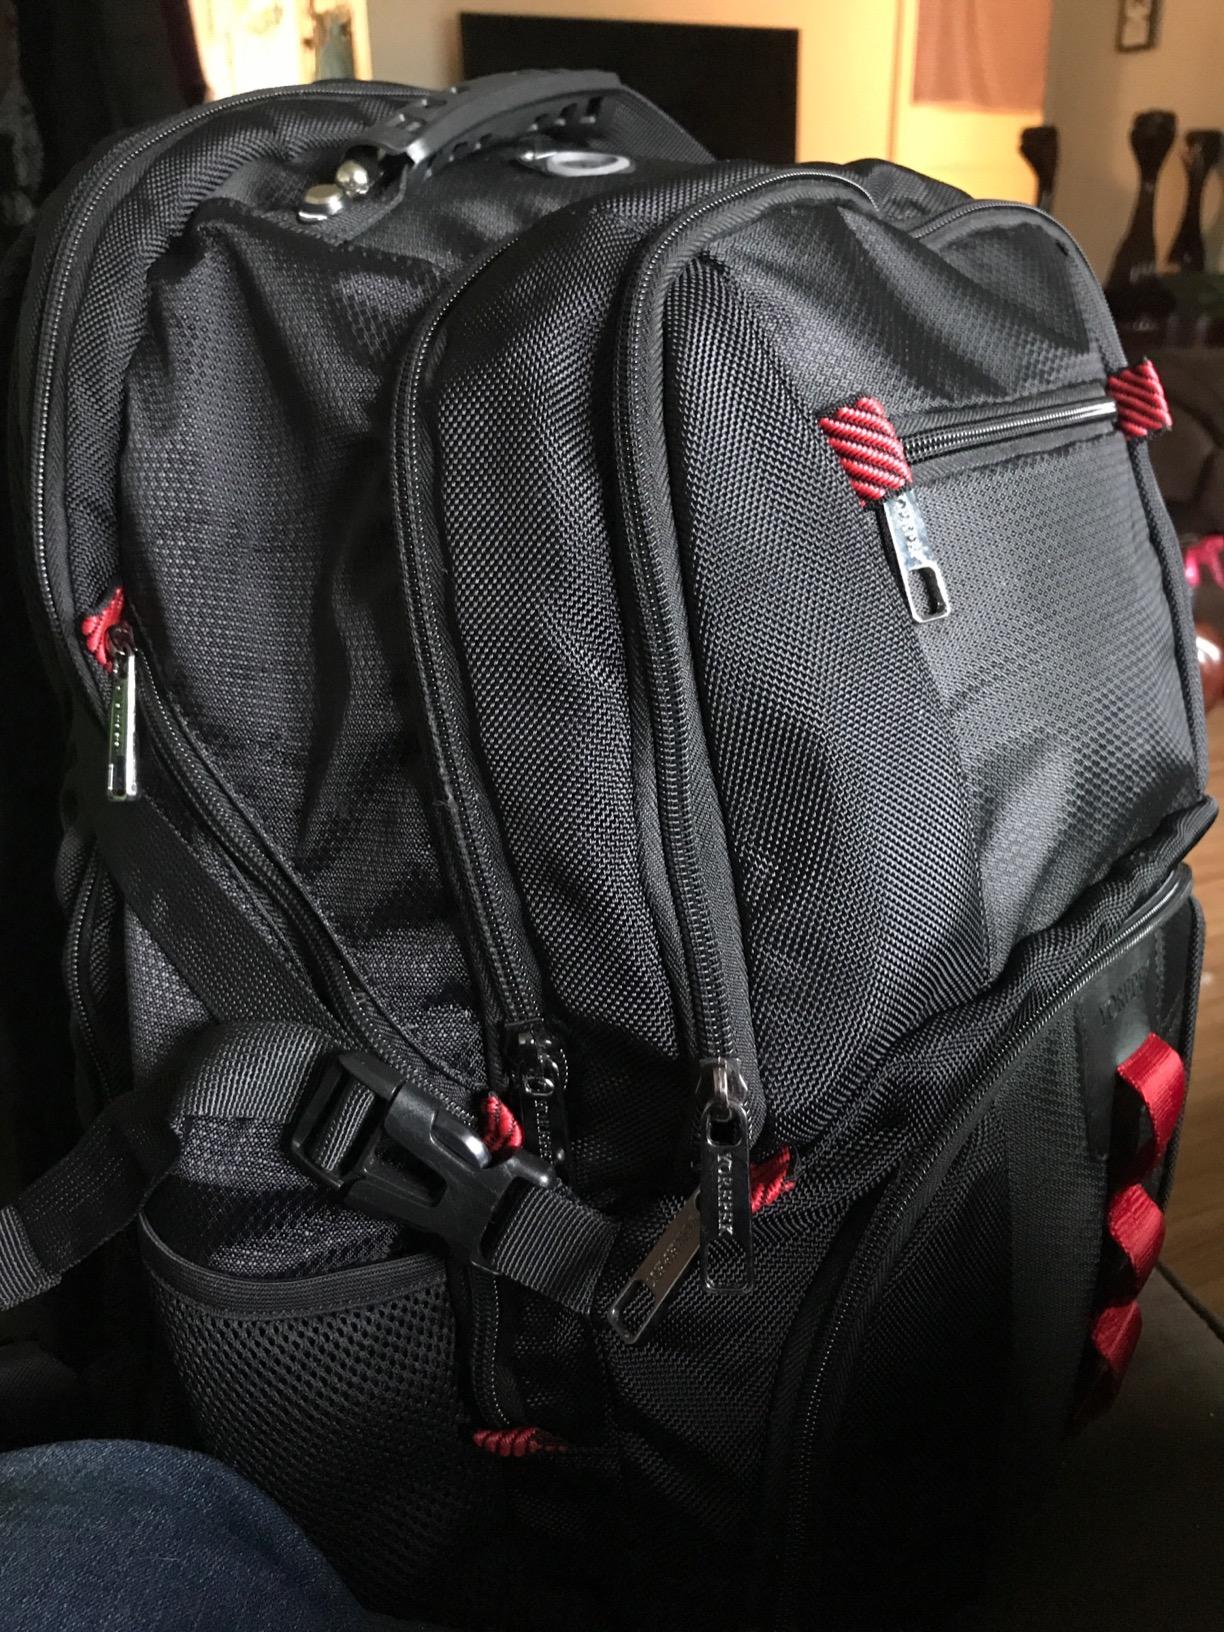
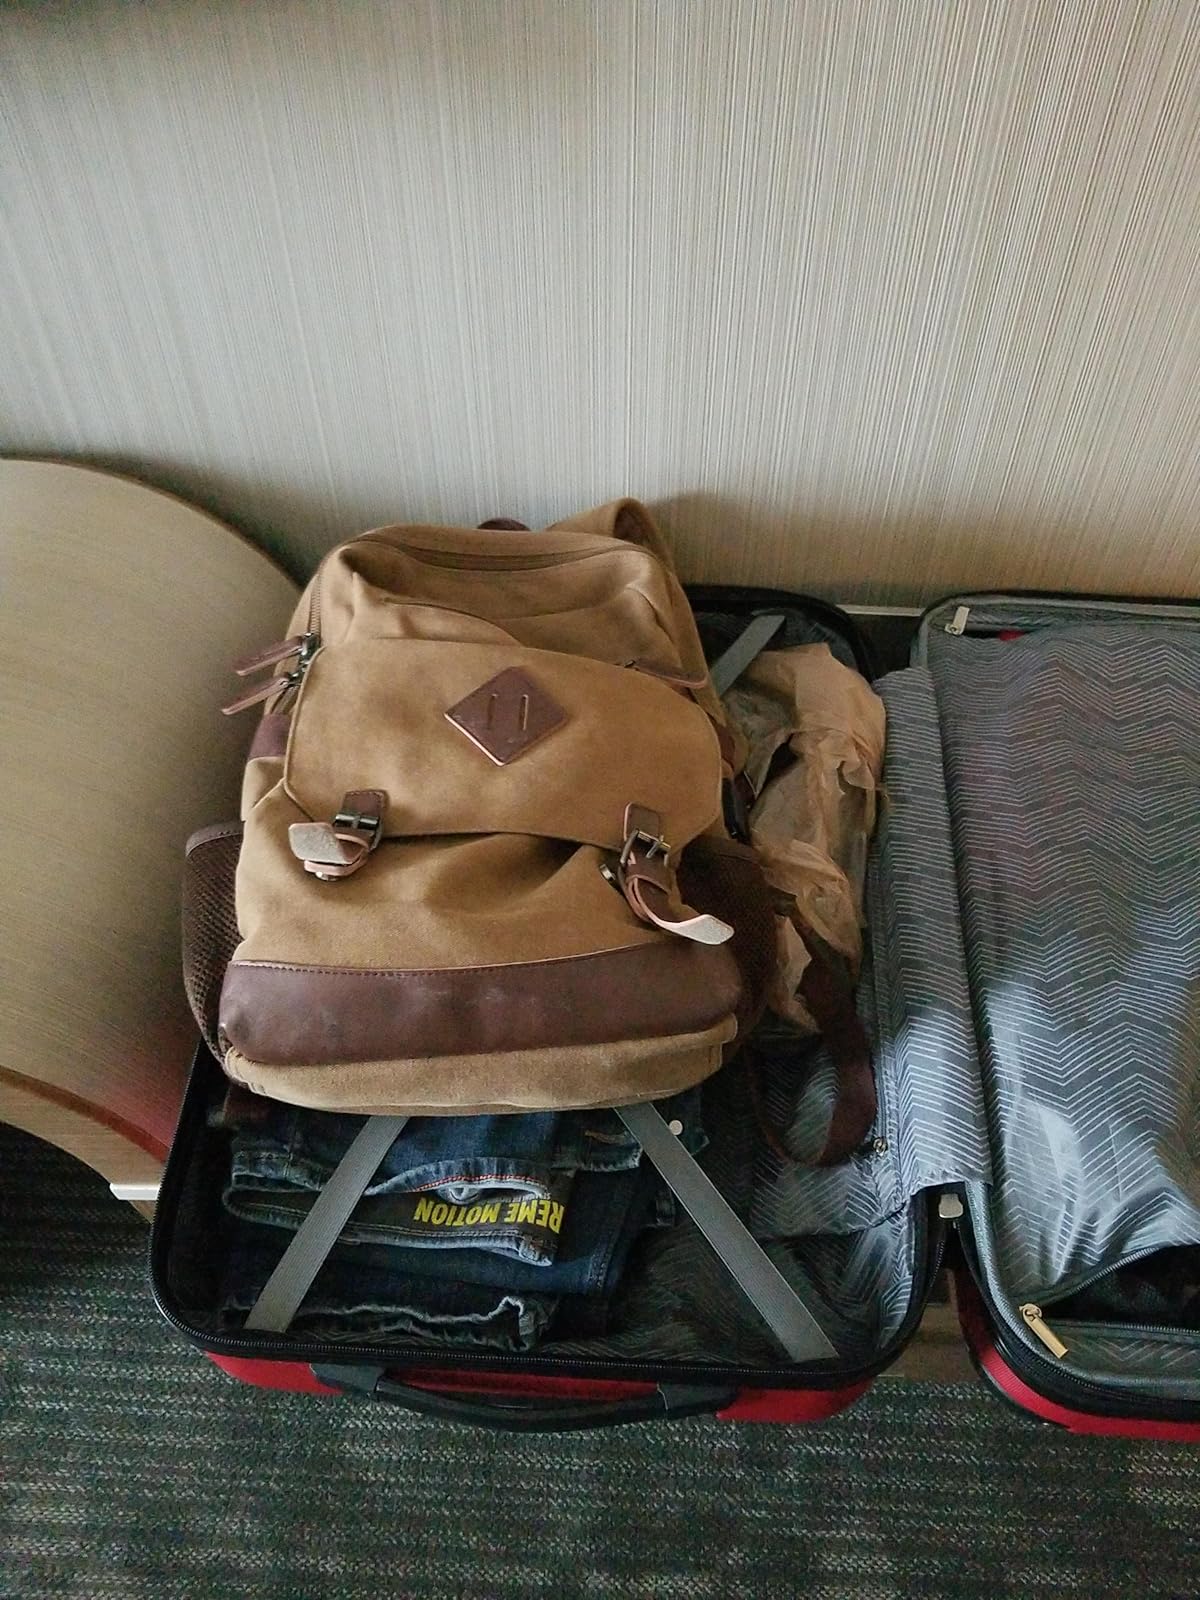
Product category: bag
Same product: no